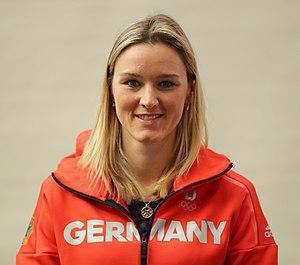
Denise Herrmann, née le 20 décembre 1988 à Bad Schlema, est une fondeuse et biathlète allemande qui a débuté en Coupe du monde en février 2009. Après une première partie de carrière en ski de fond avec des performances en sprint, elle annonce en avril 2016 sa volonté de poursuivre sa carrière sportive en biathlon.